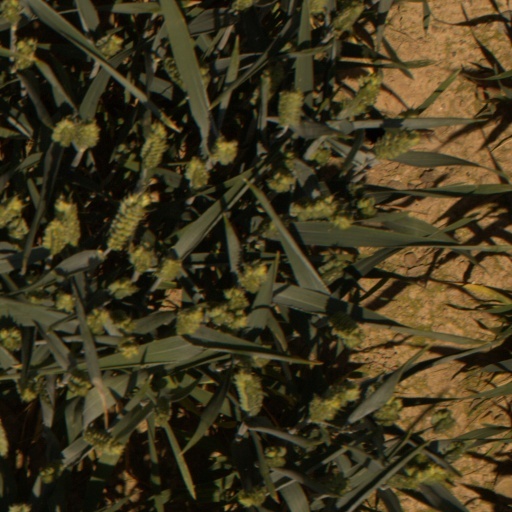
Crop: wheat